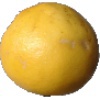
Label: Grapefruit White 1